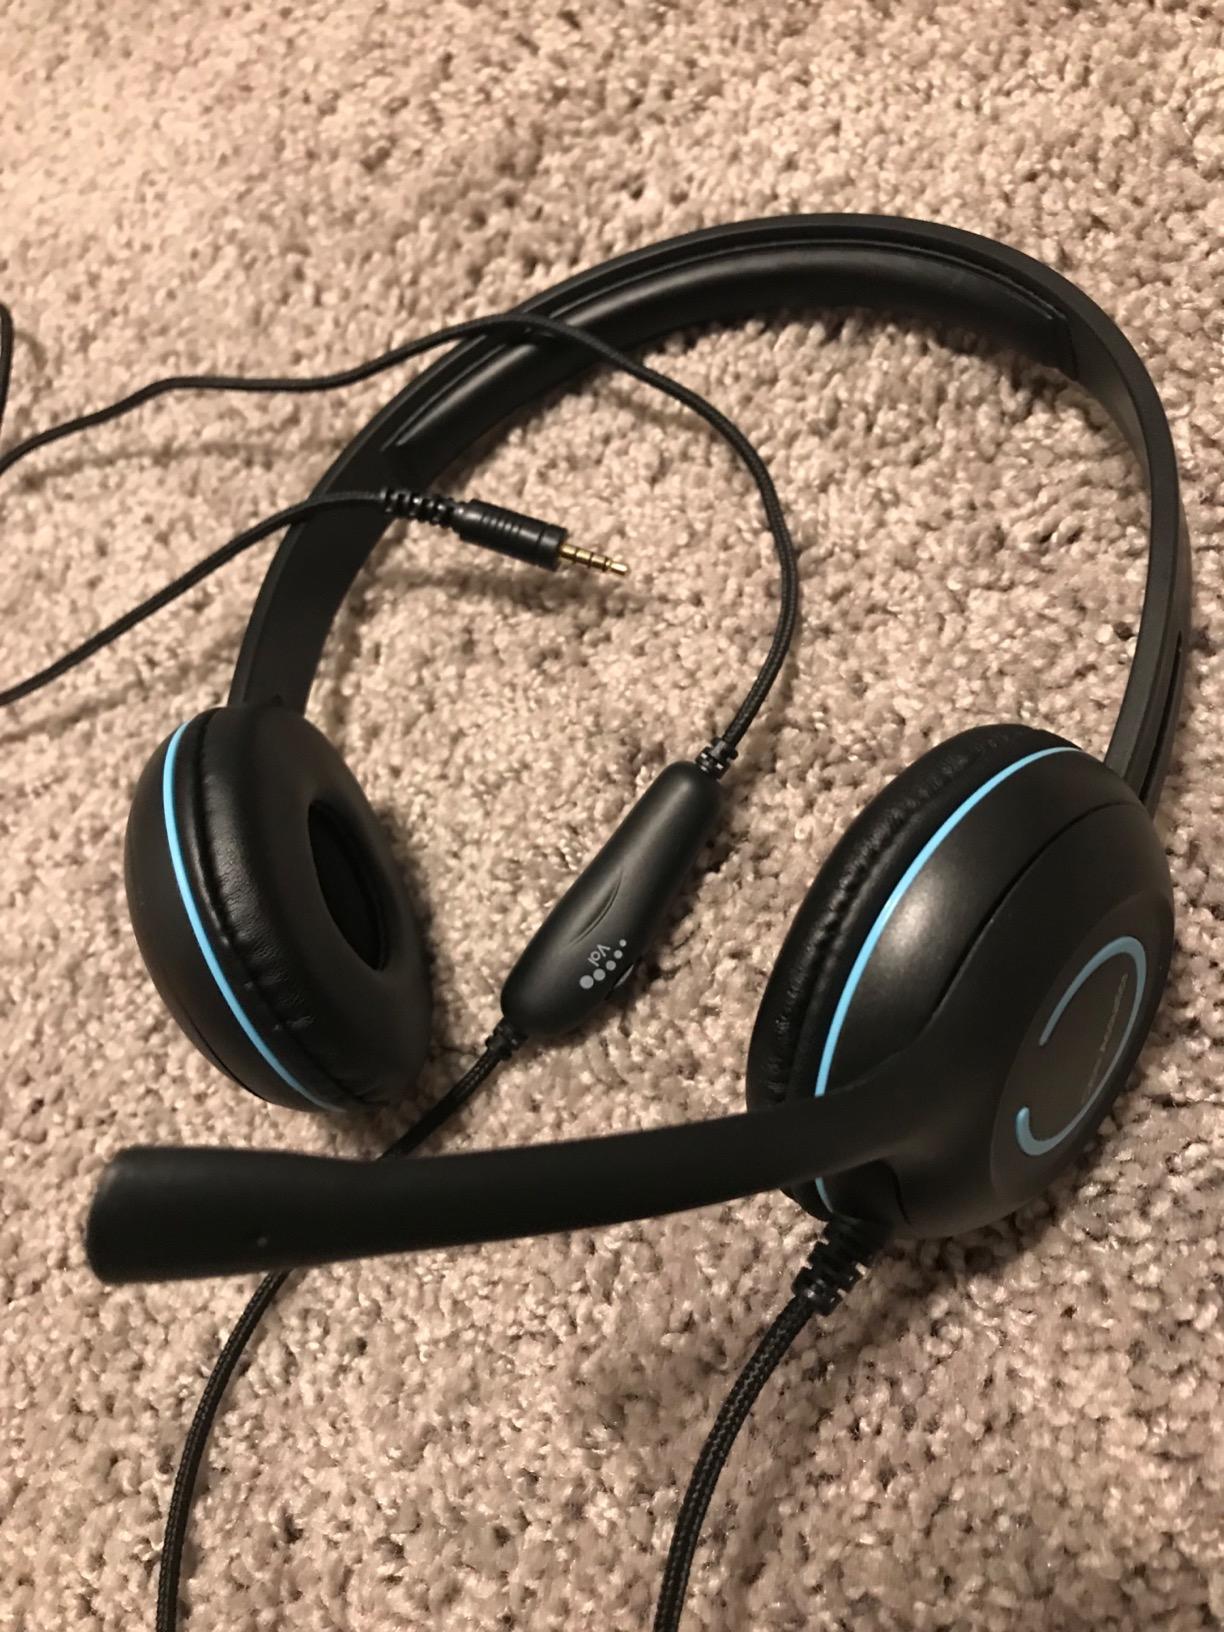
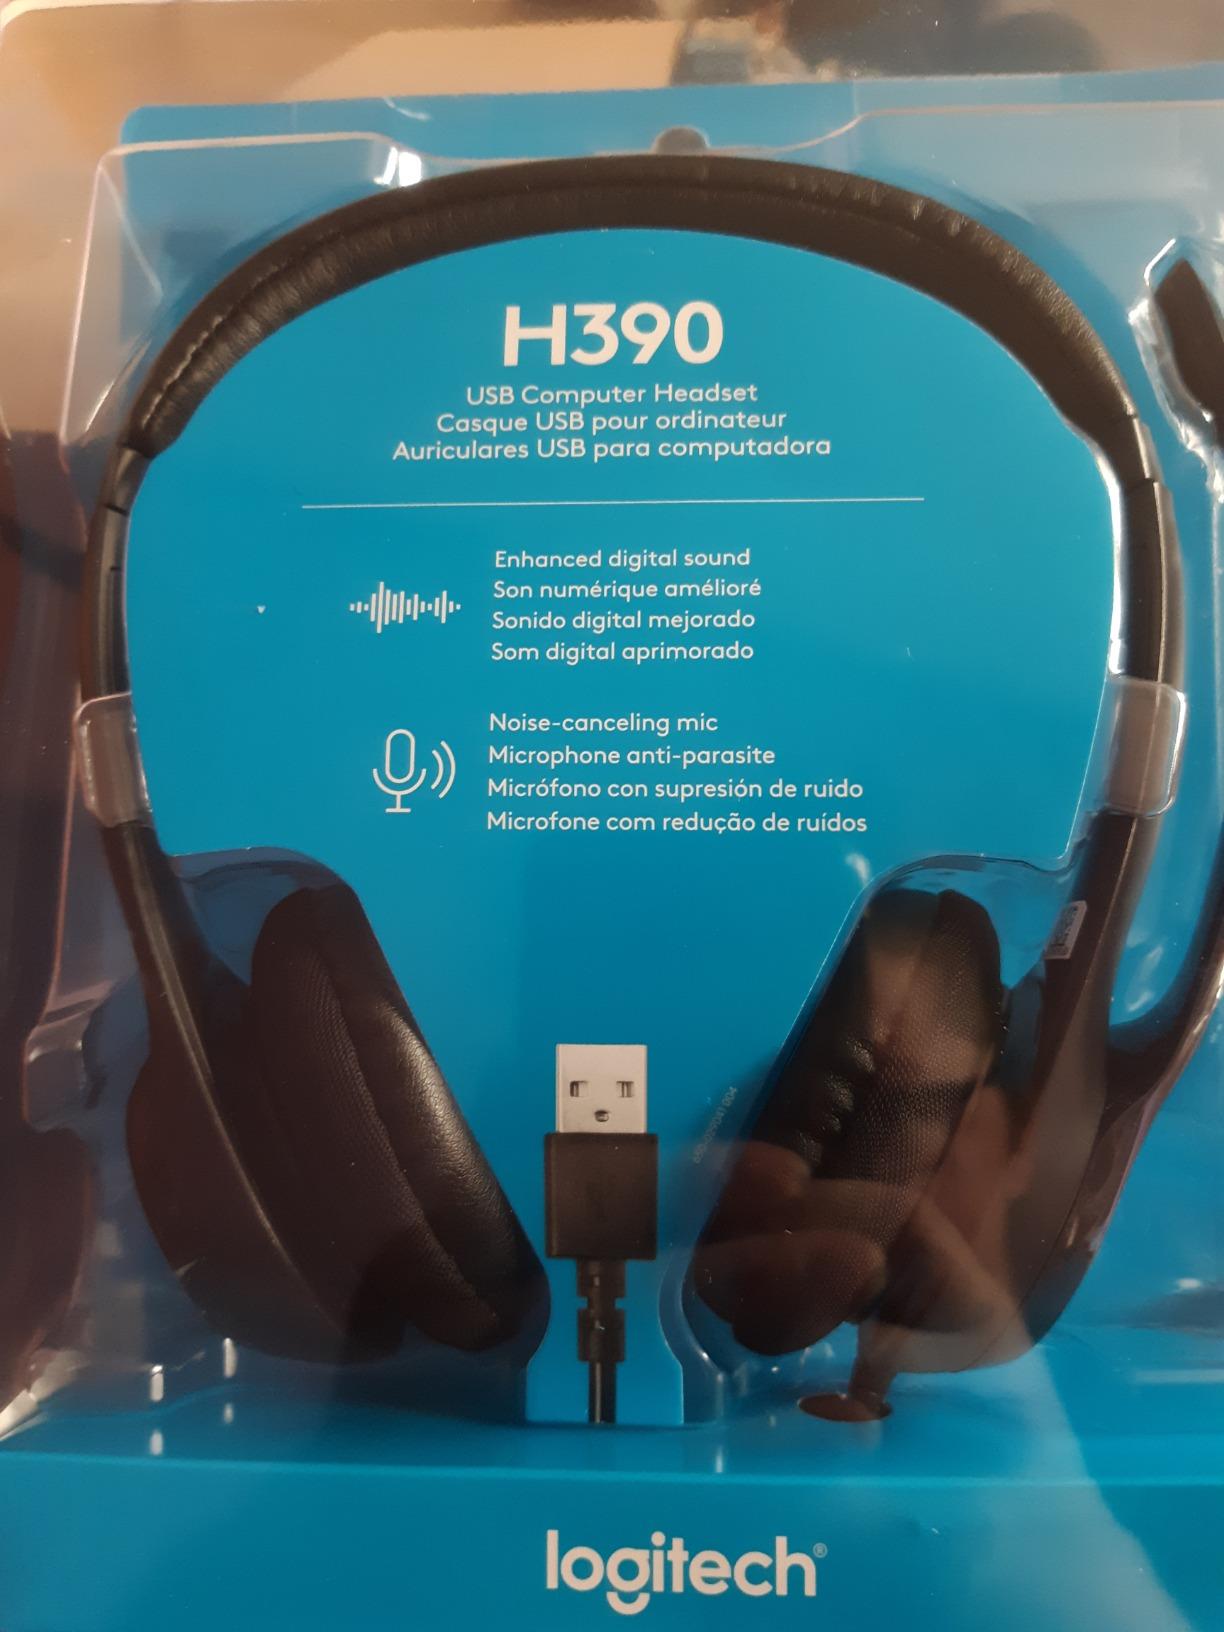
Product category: headphones
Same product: no